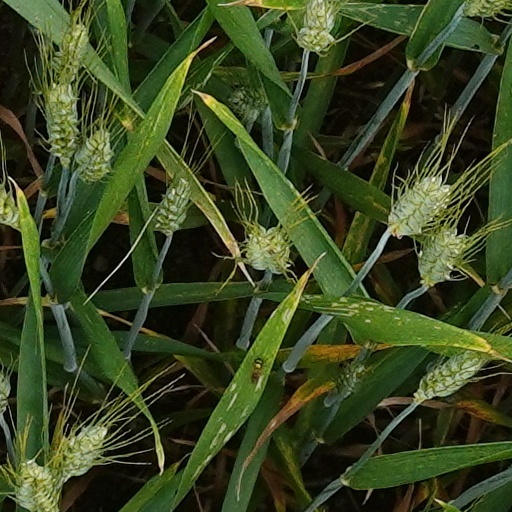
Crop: wheat